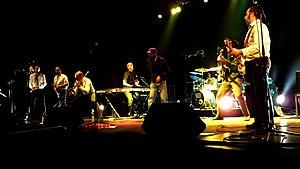
Concert de Two Tone Club, le 17 octobre 2008 à Montbéliard (France).
Two Tone Club est un groupe de ska français originaire de Montbéliard composé de huit musiciens.